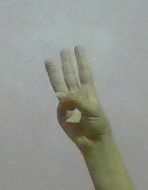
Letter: thaa